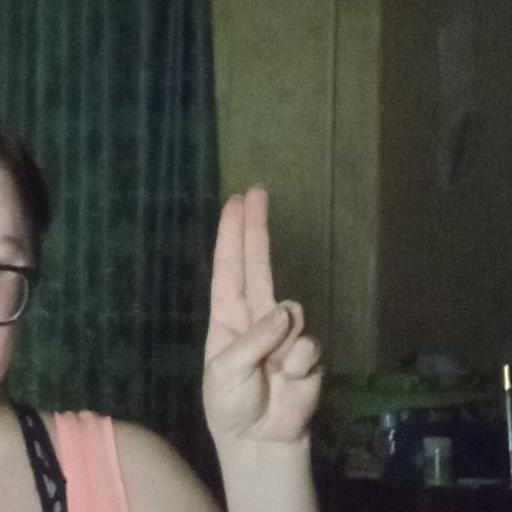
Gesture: two_up